Bonneville flood

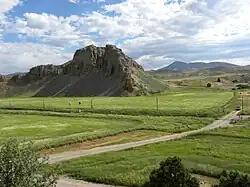
Red Rock Pass, Idaho.

About 14,500 years ago (radiocarbon dating, 17,400 years ago calendar, "calibrated" dating), pluvial Lake Bonneville in northern Utah reached its highest water level since its formation. The lake occupied the present-day basin of the Great Salt Lake, and was far larger, covering about . As it rose the lake level caused seepage at, then breached, the ancient level of Red Rock Pass, a mountain pass at the headwaters of the Portneuf River, a tributary of the Snake River above present-day American Falls Reservoir. Ancient Red Rock Pass was the site of two alluvial fans descending from opposite sides of the notch, forming a natural dam. When the dam collapsed, it released a flood crest down the Portneuf River valley, also spilling into the neighboring Bear River valley. When it reached the Snake River, it eroded away a lava dam that had been at the site of the present-day American Falls, releasing a lake, American Falls Lake, that had formed behind the natural dam.